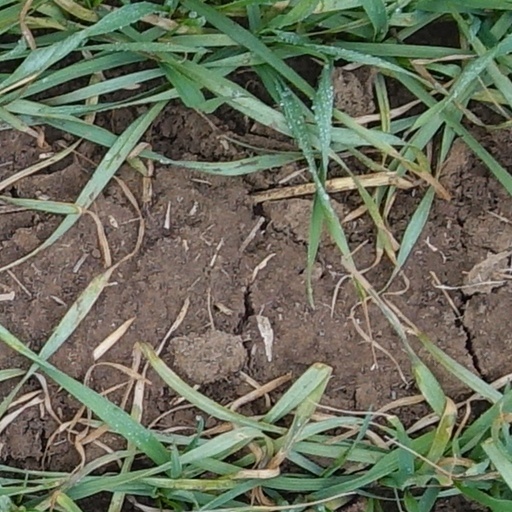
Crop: wheat